Qian Qichen

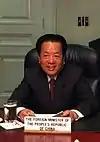
Qian in 1997

Qian Qichen (5 January 1928 – 9 May 2017) was a Chinese diplomat and politician. He served as Chinese Communist Party (CCP) Politburo member from 1992 to 2002, China's Foreign Minister from April 1988 to March 1998, and as Vice Premier from March 1993 to March 2003. Since then, no other diplomat-turned-politician has attained such a lofty status in China's political hierarchy. Qian played a critical role in shaping China's foreign policy during CCP general secretary Jiang Zemin's administration, and was a key player handling the return to Chinese sovereignty of Hong Kong and Macau. He was in charge of border negotiations with the Soviet Union in the 1980s, resulting in a successful settlement of the border dispute and the thawing of the relations between China and Russia. He was also instrumental in handling China's normalization of relations with the West in the difficult period after the Tiananmen Square protests of 1989.